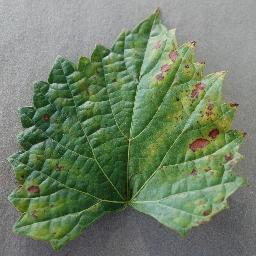
Label: Grape___Esca_(Black_Measles)